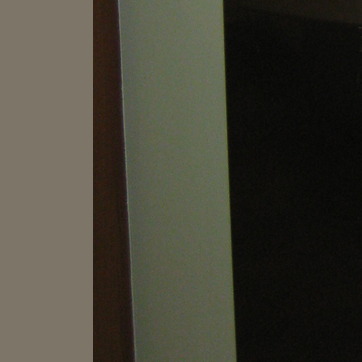
Material: painted